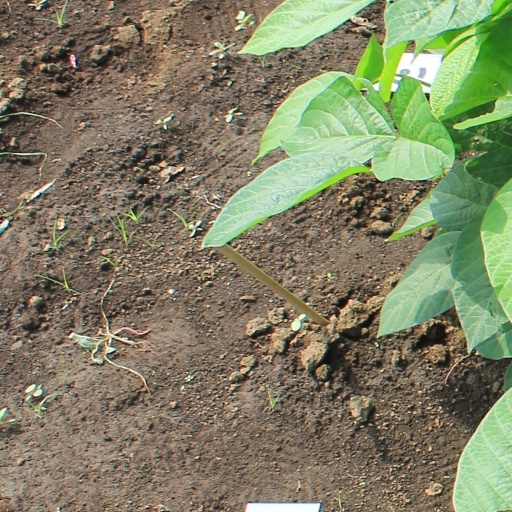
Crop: soybean